Blanchefosse-et-Bay

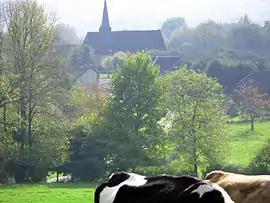
A general view of Bay

Blanchefosse-et-Bay is a commune in the Ardennes department and Grand Est region of north-eastern France. It was created in 1974 by the merger of two former communes: Blanchefosse and Bay.